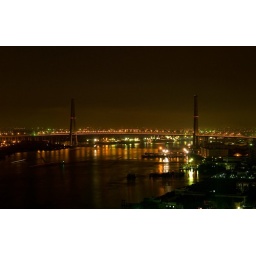
Xupu bridge in the dark sky